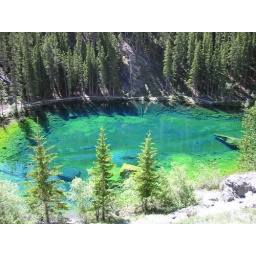
A neat little hike leads to these emerald green lakes in the mountains above Canmore, Alberta.